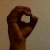
The image shows a hand gesture representing the letter 'O' in Indian Sign Language.